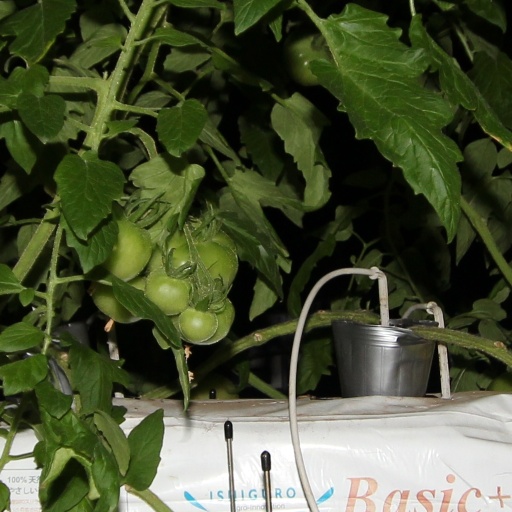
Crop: tomato